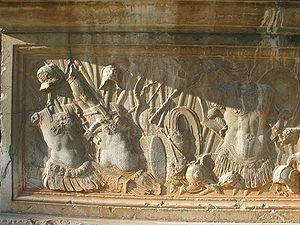
Un trophée [formé à partir de l'adjectif grec ancien τροπαῖος ] est une marque de l'accomplissement d'une action particulière. Généralement, le trophée est une récompense remise au vainqueur d'une épreuve. Le trophée peut également être une preuve arrachée au vaincu, que le vainqueur garde comme marque de son acte.